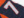
Number: 7